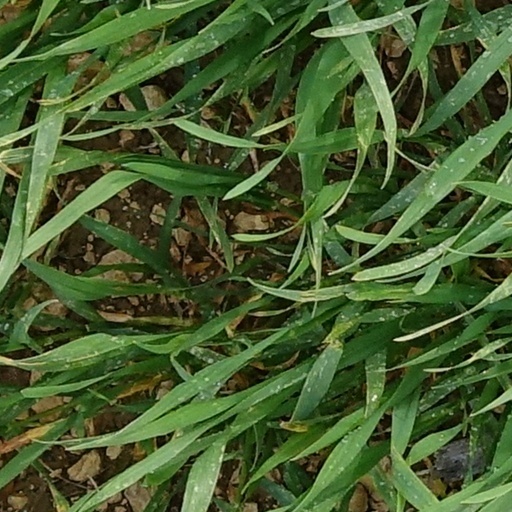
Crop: wheat